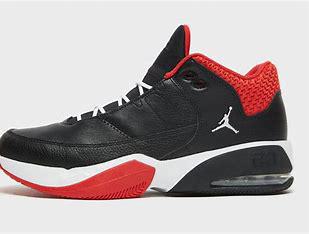
Brand: Jordan
Model: Max Aura 3